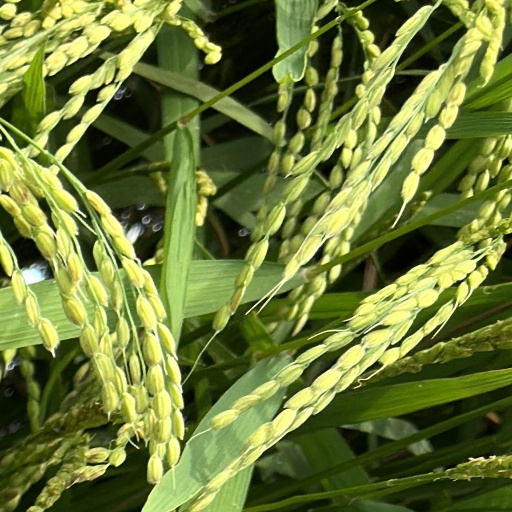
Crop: rice